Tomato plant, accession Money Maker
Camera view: bottom (45 deg); turntable rotation: 90 degrees
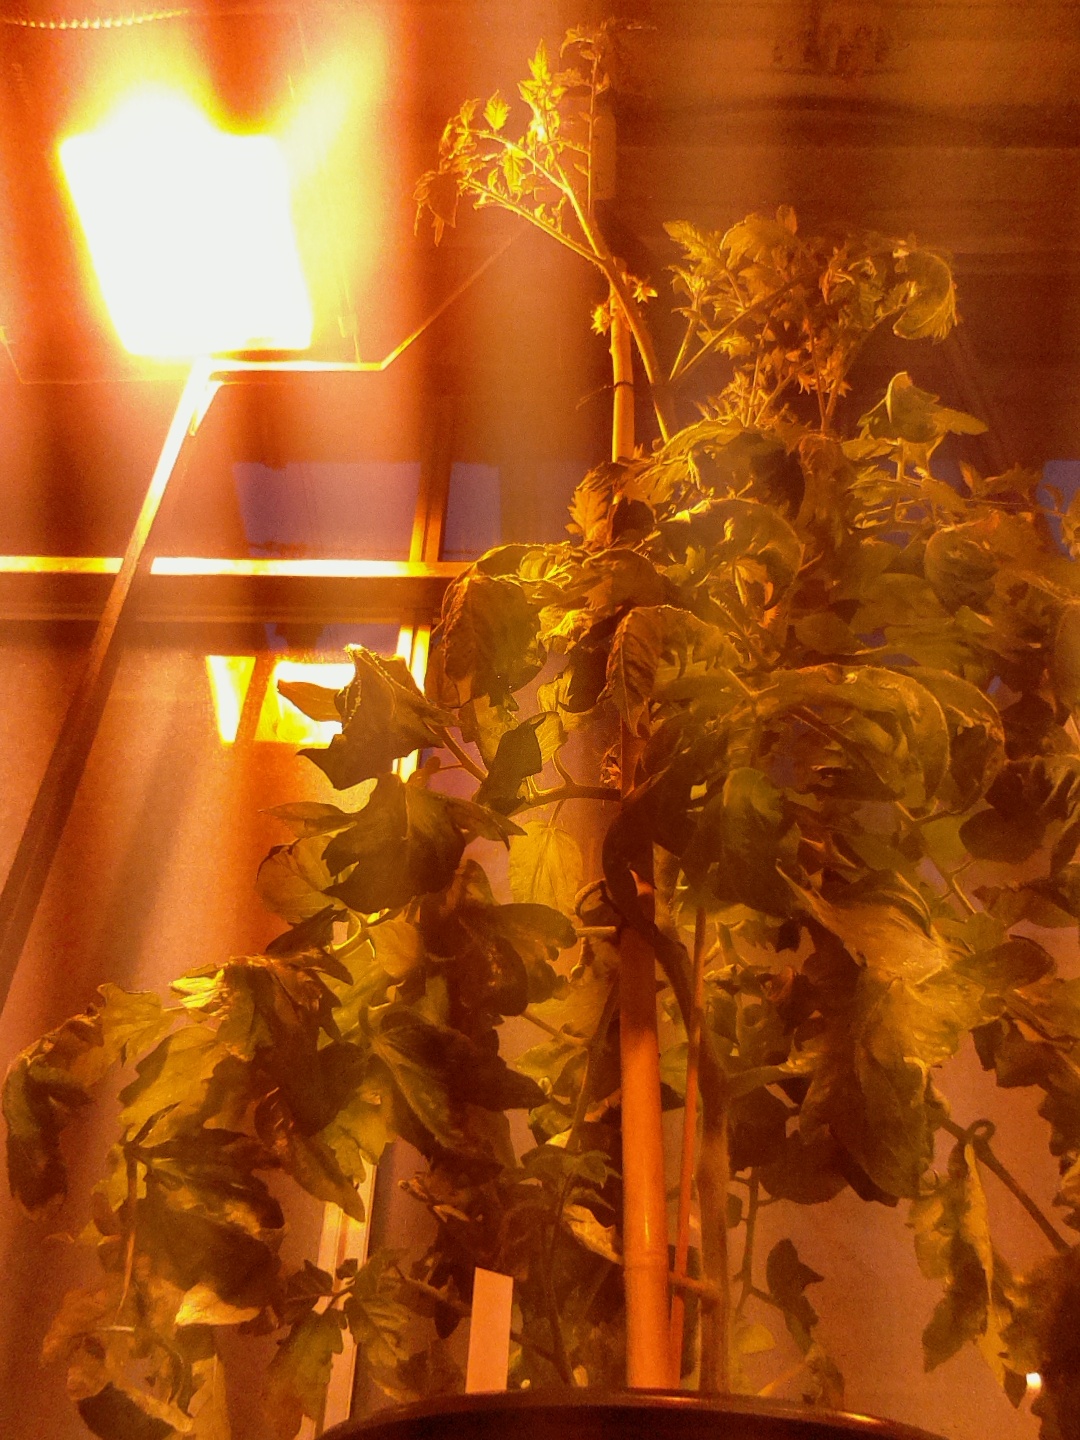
BBCH growth stage 69: End of flowering, 90%-100% of flowers open, more petals falling